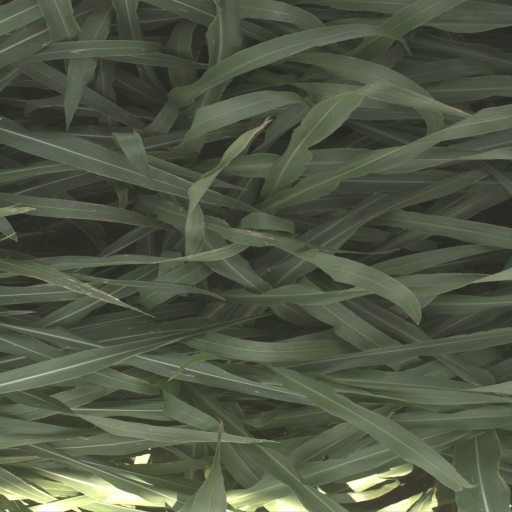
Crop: sorghum